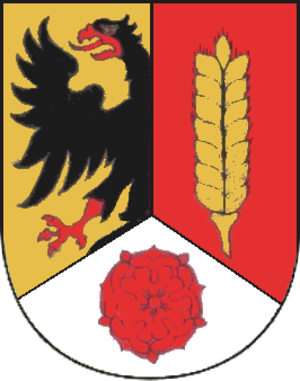
Heukewalde est une commune allemande de l'est du land de Thuringe située dans l'arrondissement du Pays-d'Altenbourg. Heukewalde fait partie de la Communauté d'administration de la Sprotte.